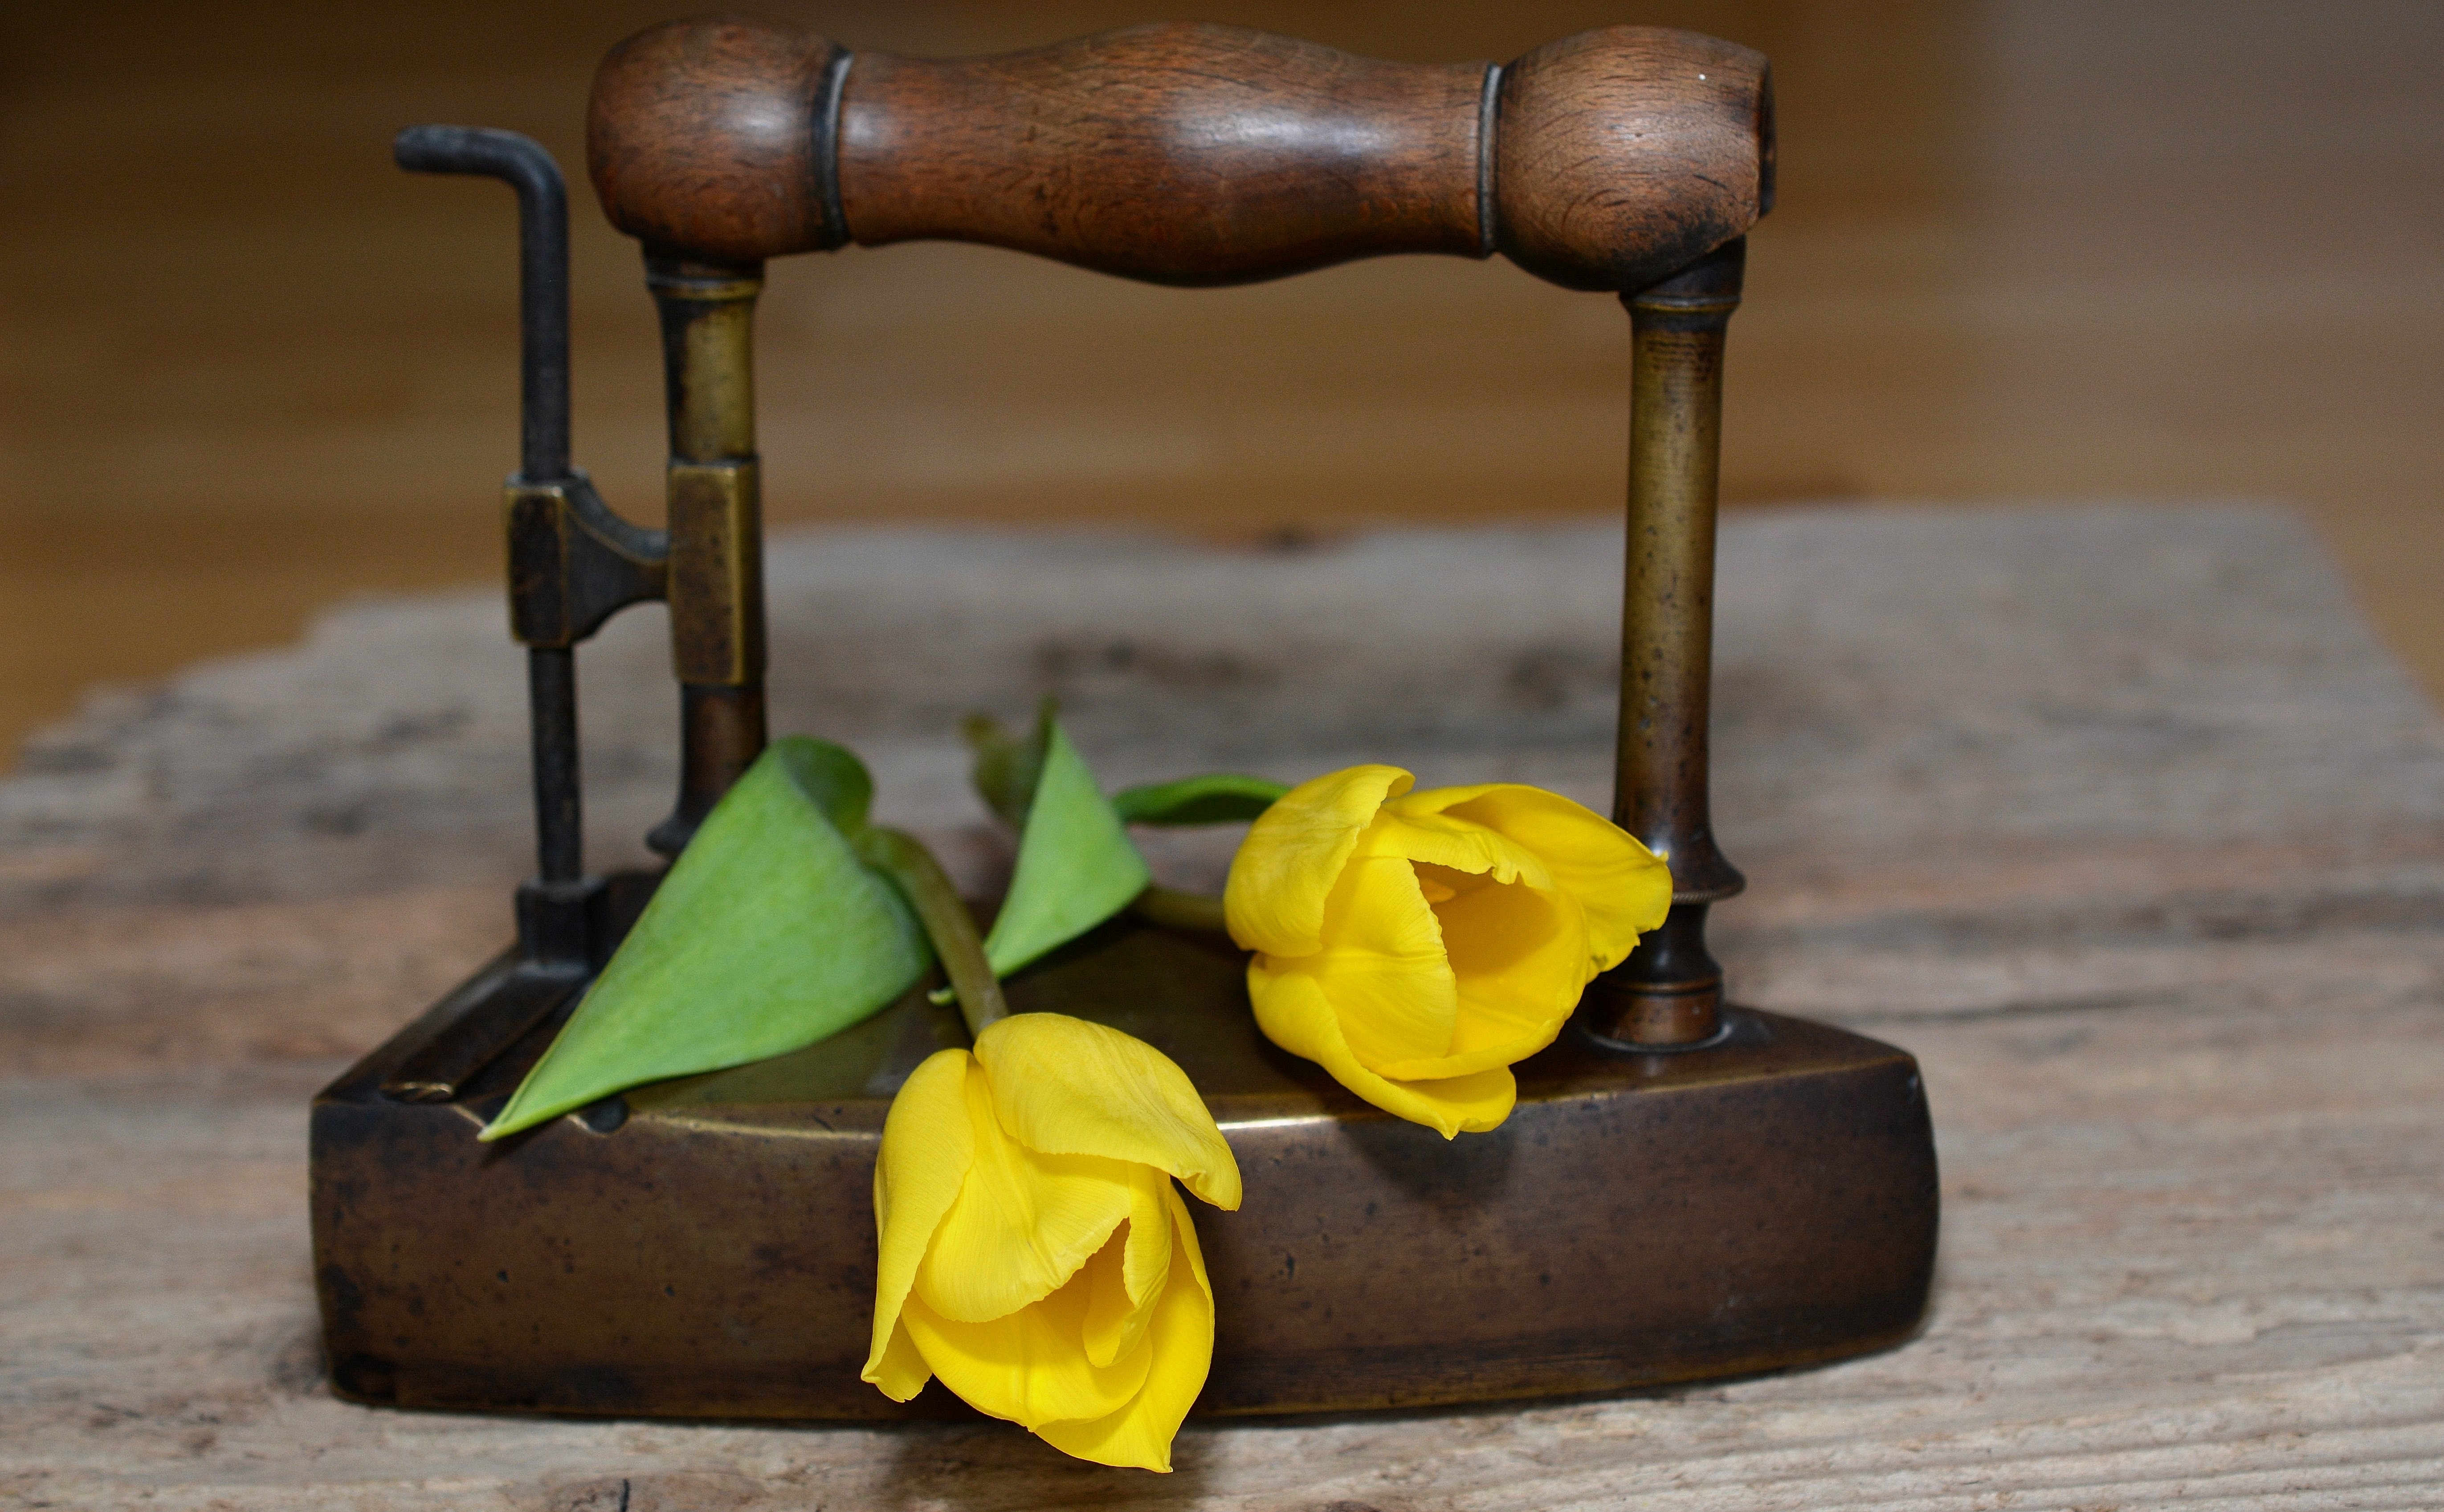
table, wood, antique, furniture, yellow, lighting, toy, flowers, sculpture, art, iron, carving, tulips, yellow flowers, old iron